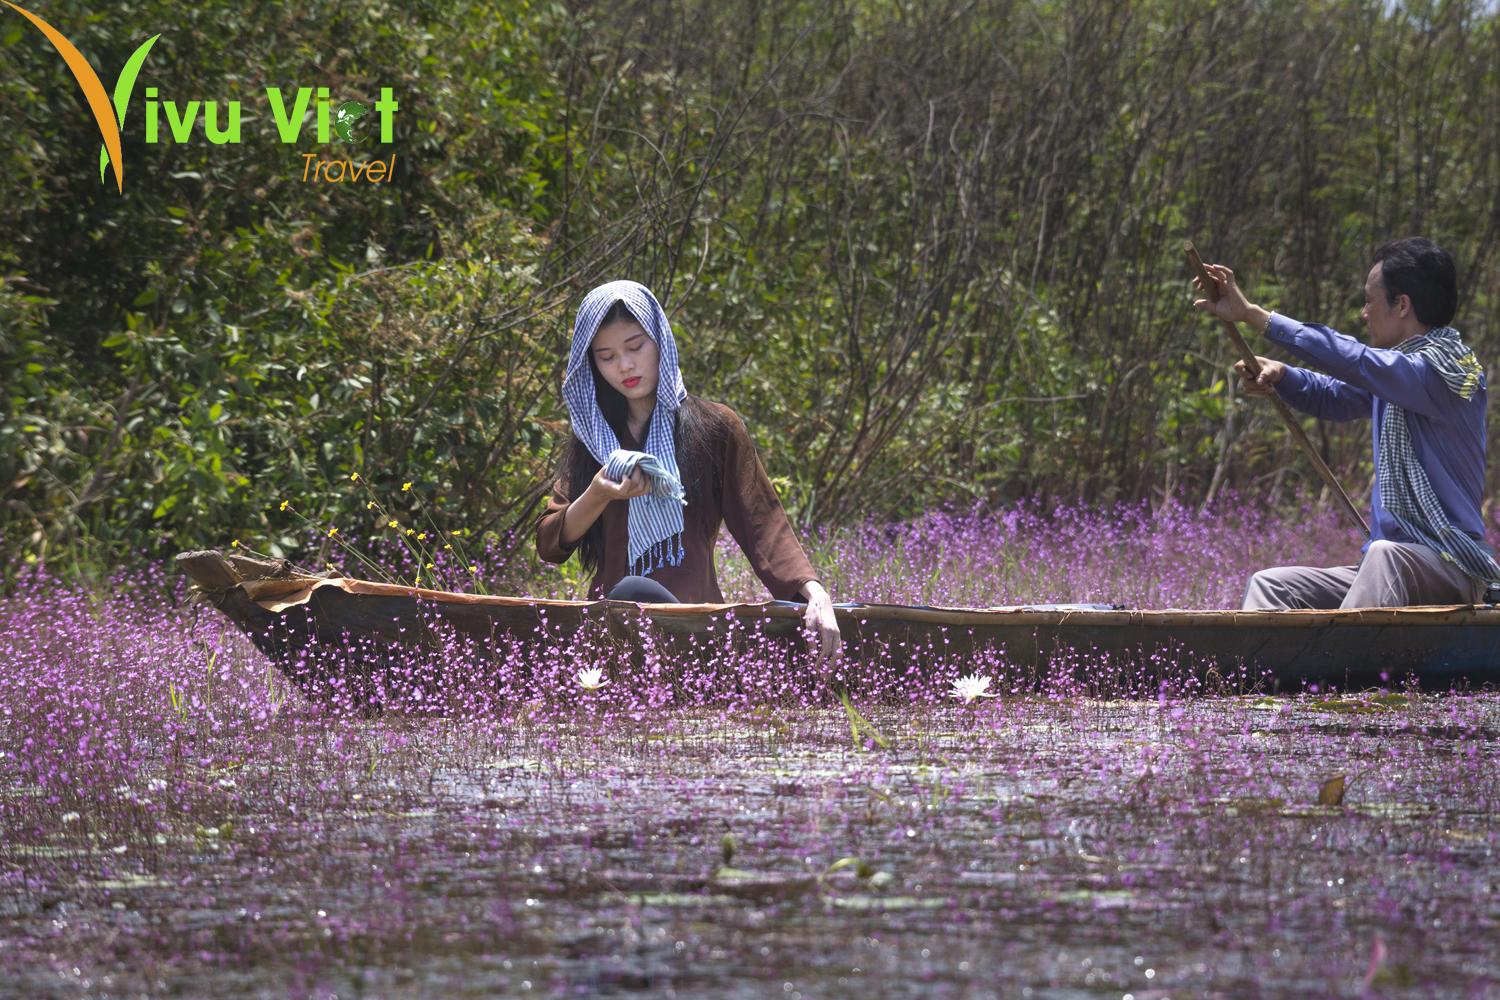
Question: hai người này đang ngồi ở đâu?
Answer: trên một chiếc xuồng trên mặt nước